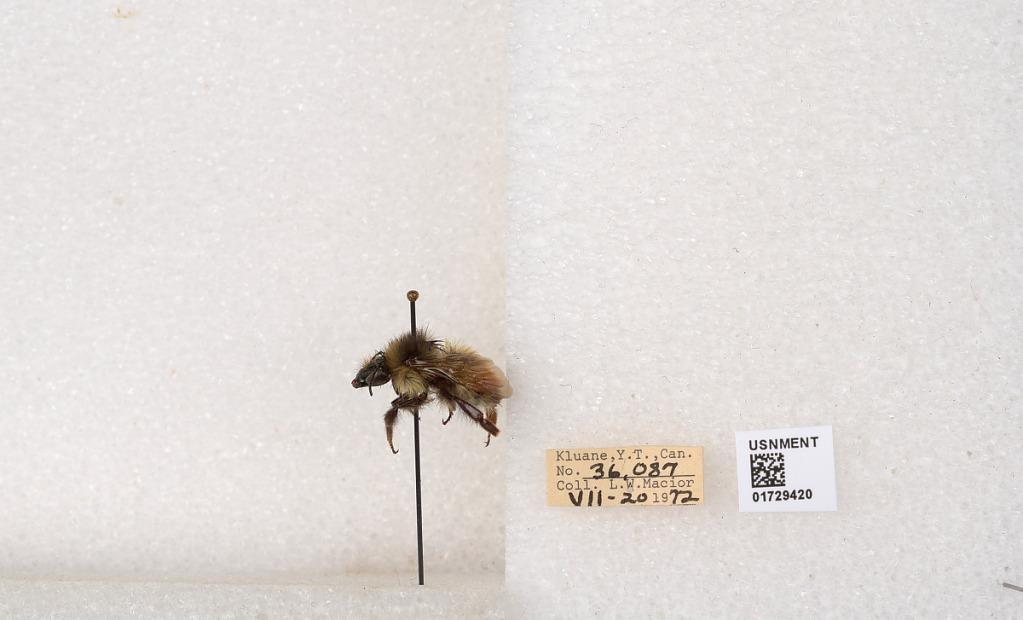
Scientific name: Bombus flavifrons Cresson
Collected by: L. Macior
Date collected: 1972-7-20
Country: Canada
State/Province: Yukon Territory
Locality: Kluane National Park and Reserve
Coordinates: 60.7493, -139.504